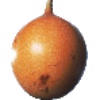
Label: granadilla